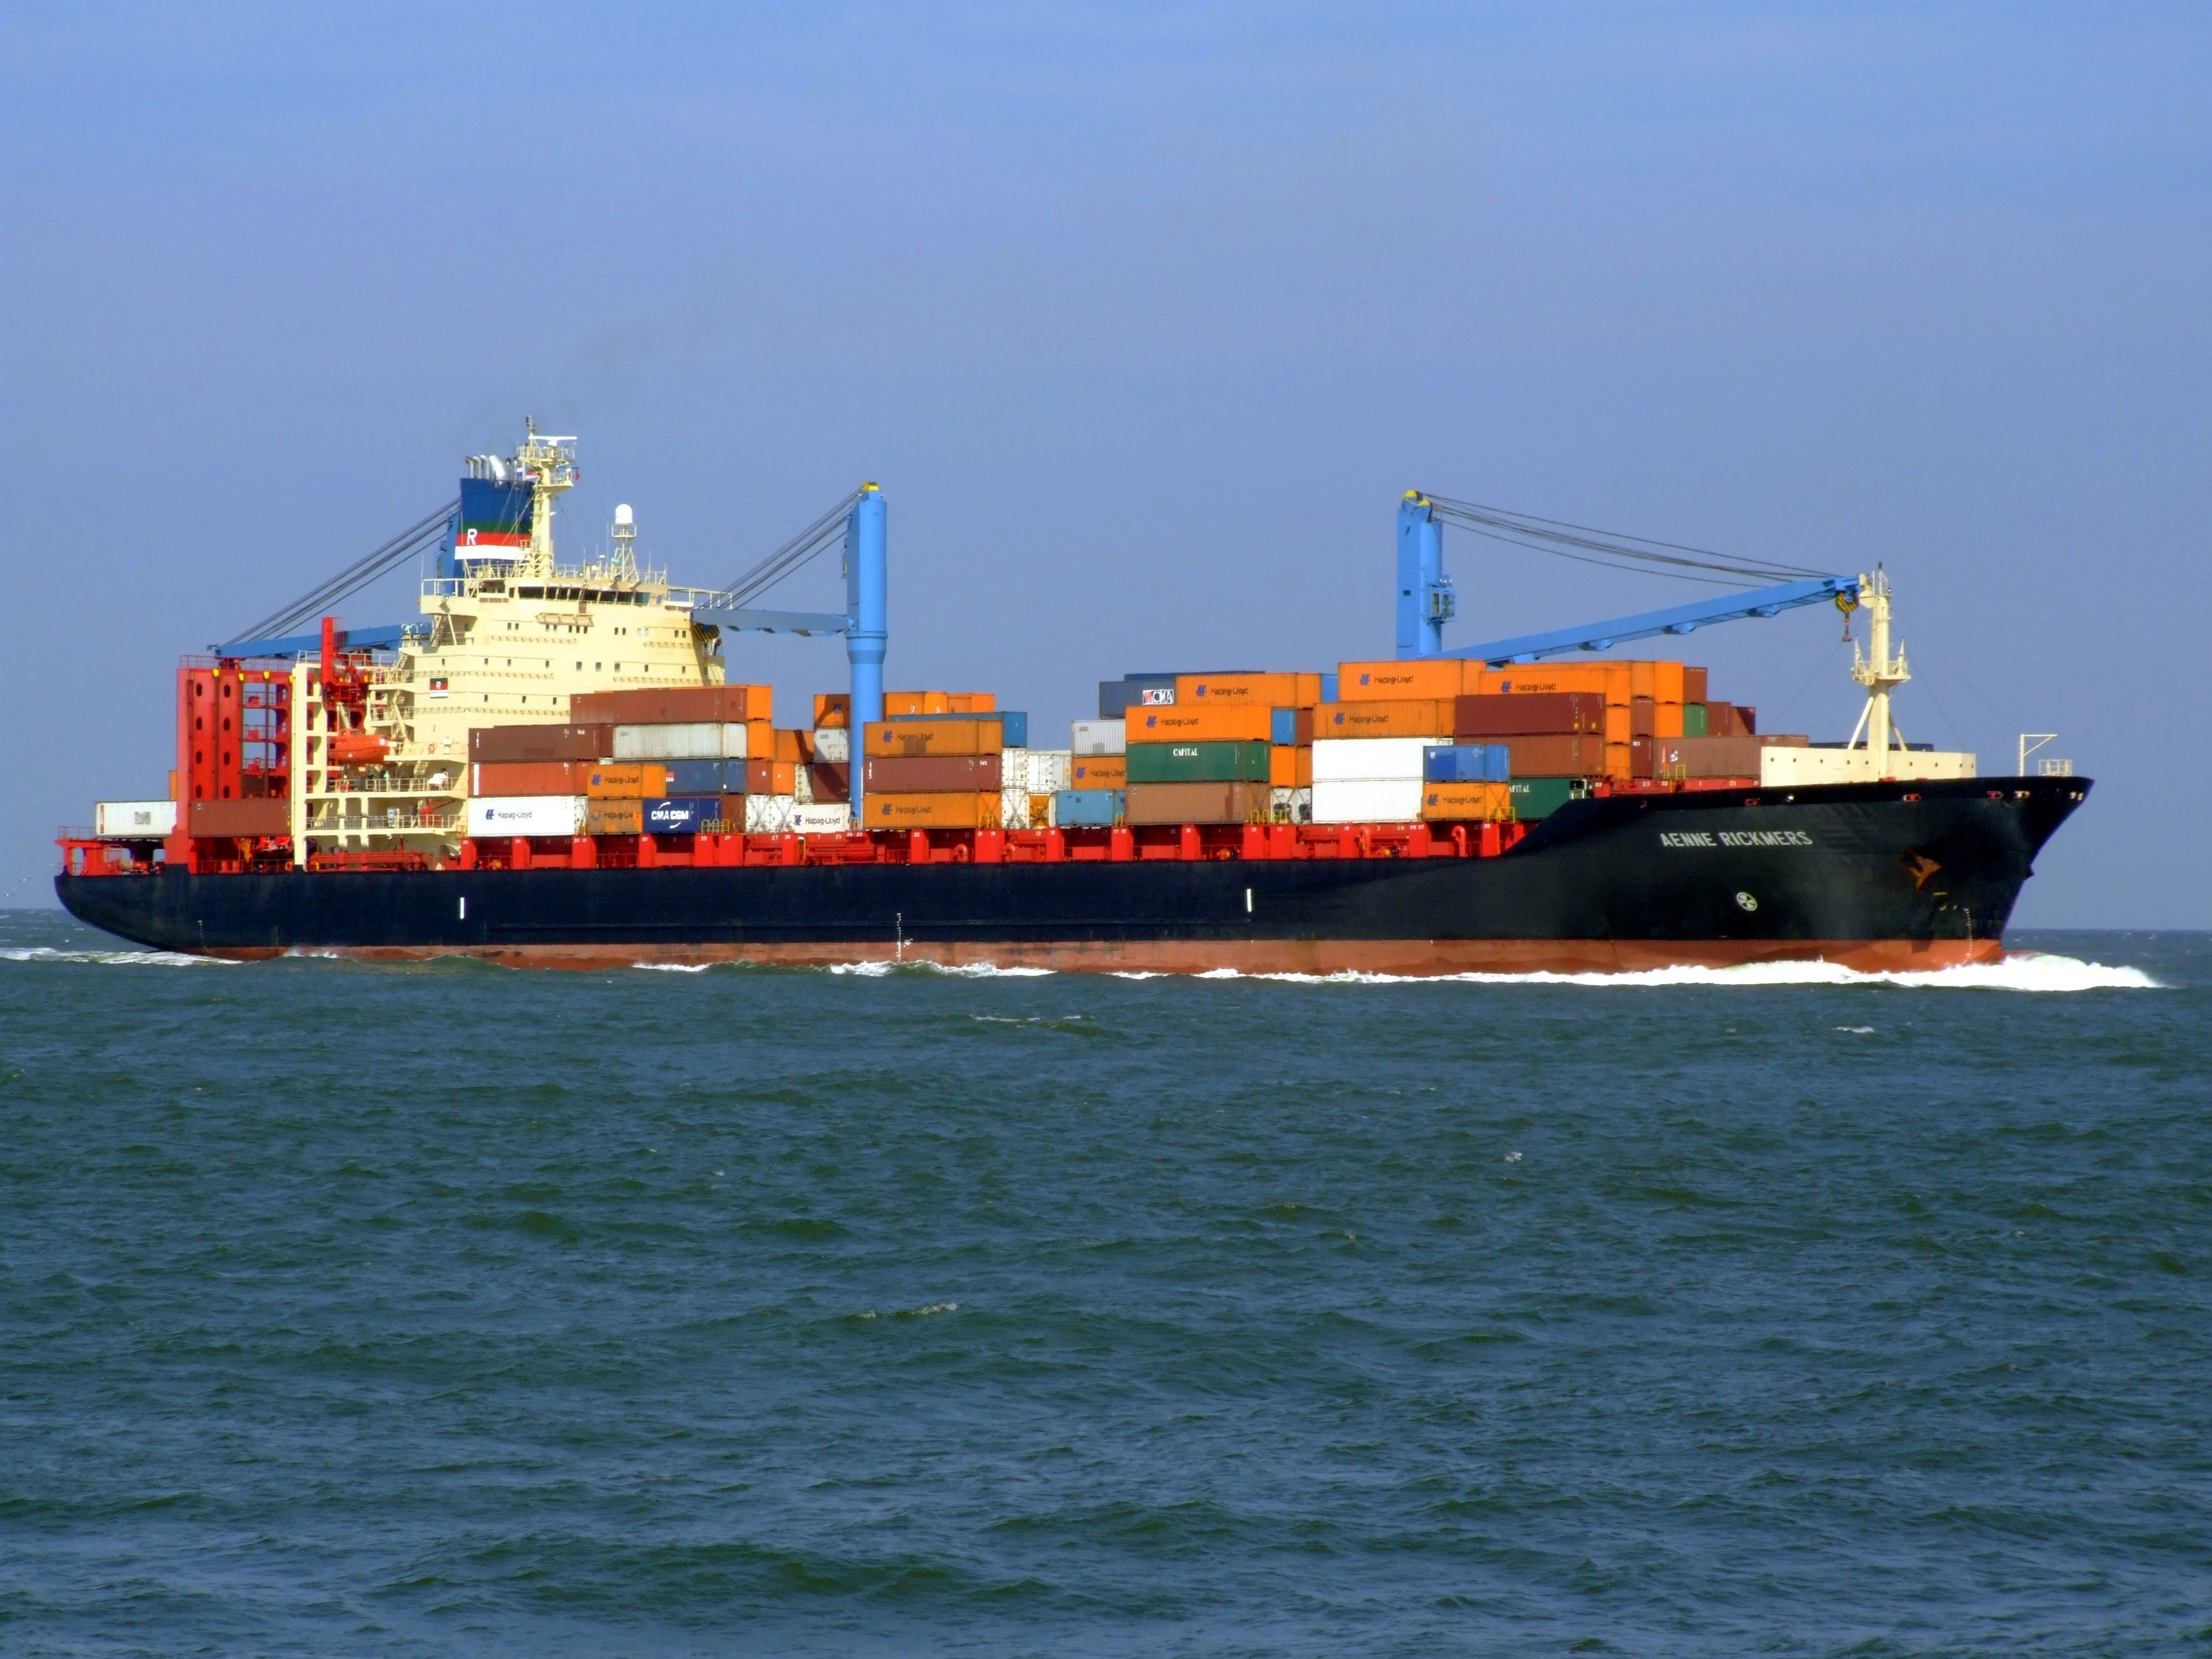
sea, ocean, ship, transportation, transport, vessel, vehicle, harbor, port, freight, cargo ship, ferry, container, cargo, channel, watercraft, logistics, container ship, motor ship, freight transport, oil tanker, aenne rickmers, tank ship, bulk carrier, floating production storage and offloading, anchor handling tug supply vessel, platform supply vessel, reefer ship, roll on roll off, panamax